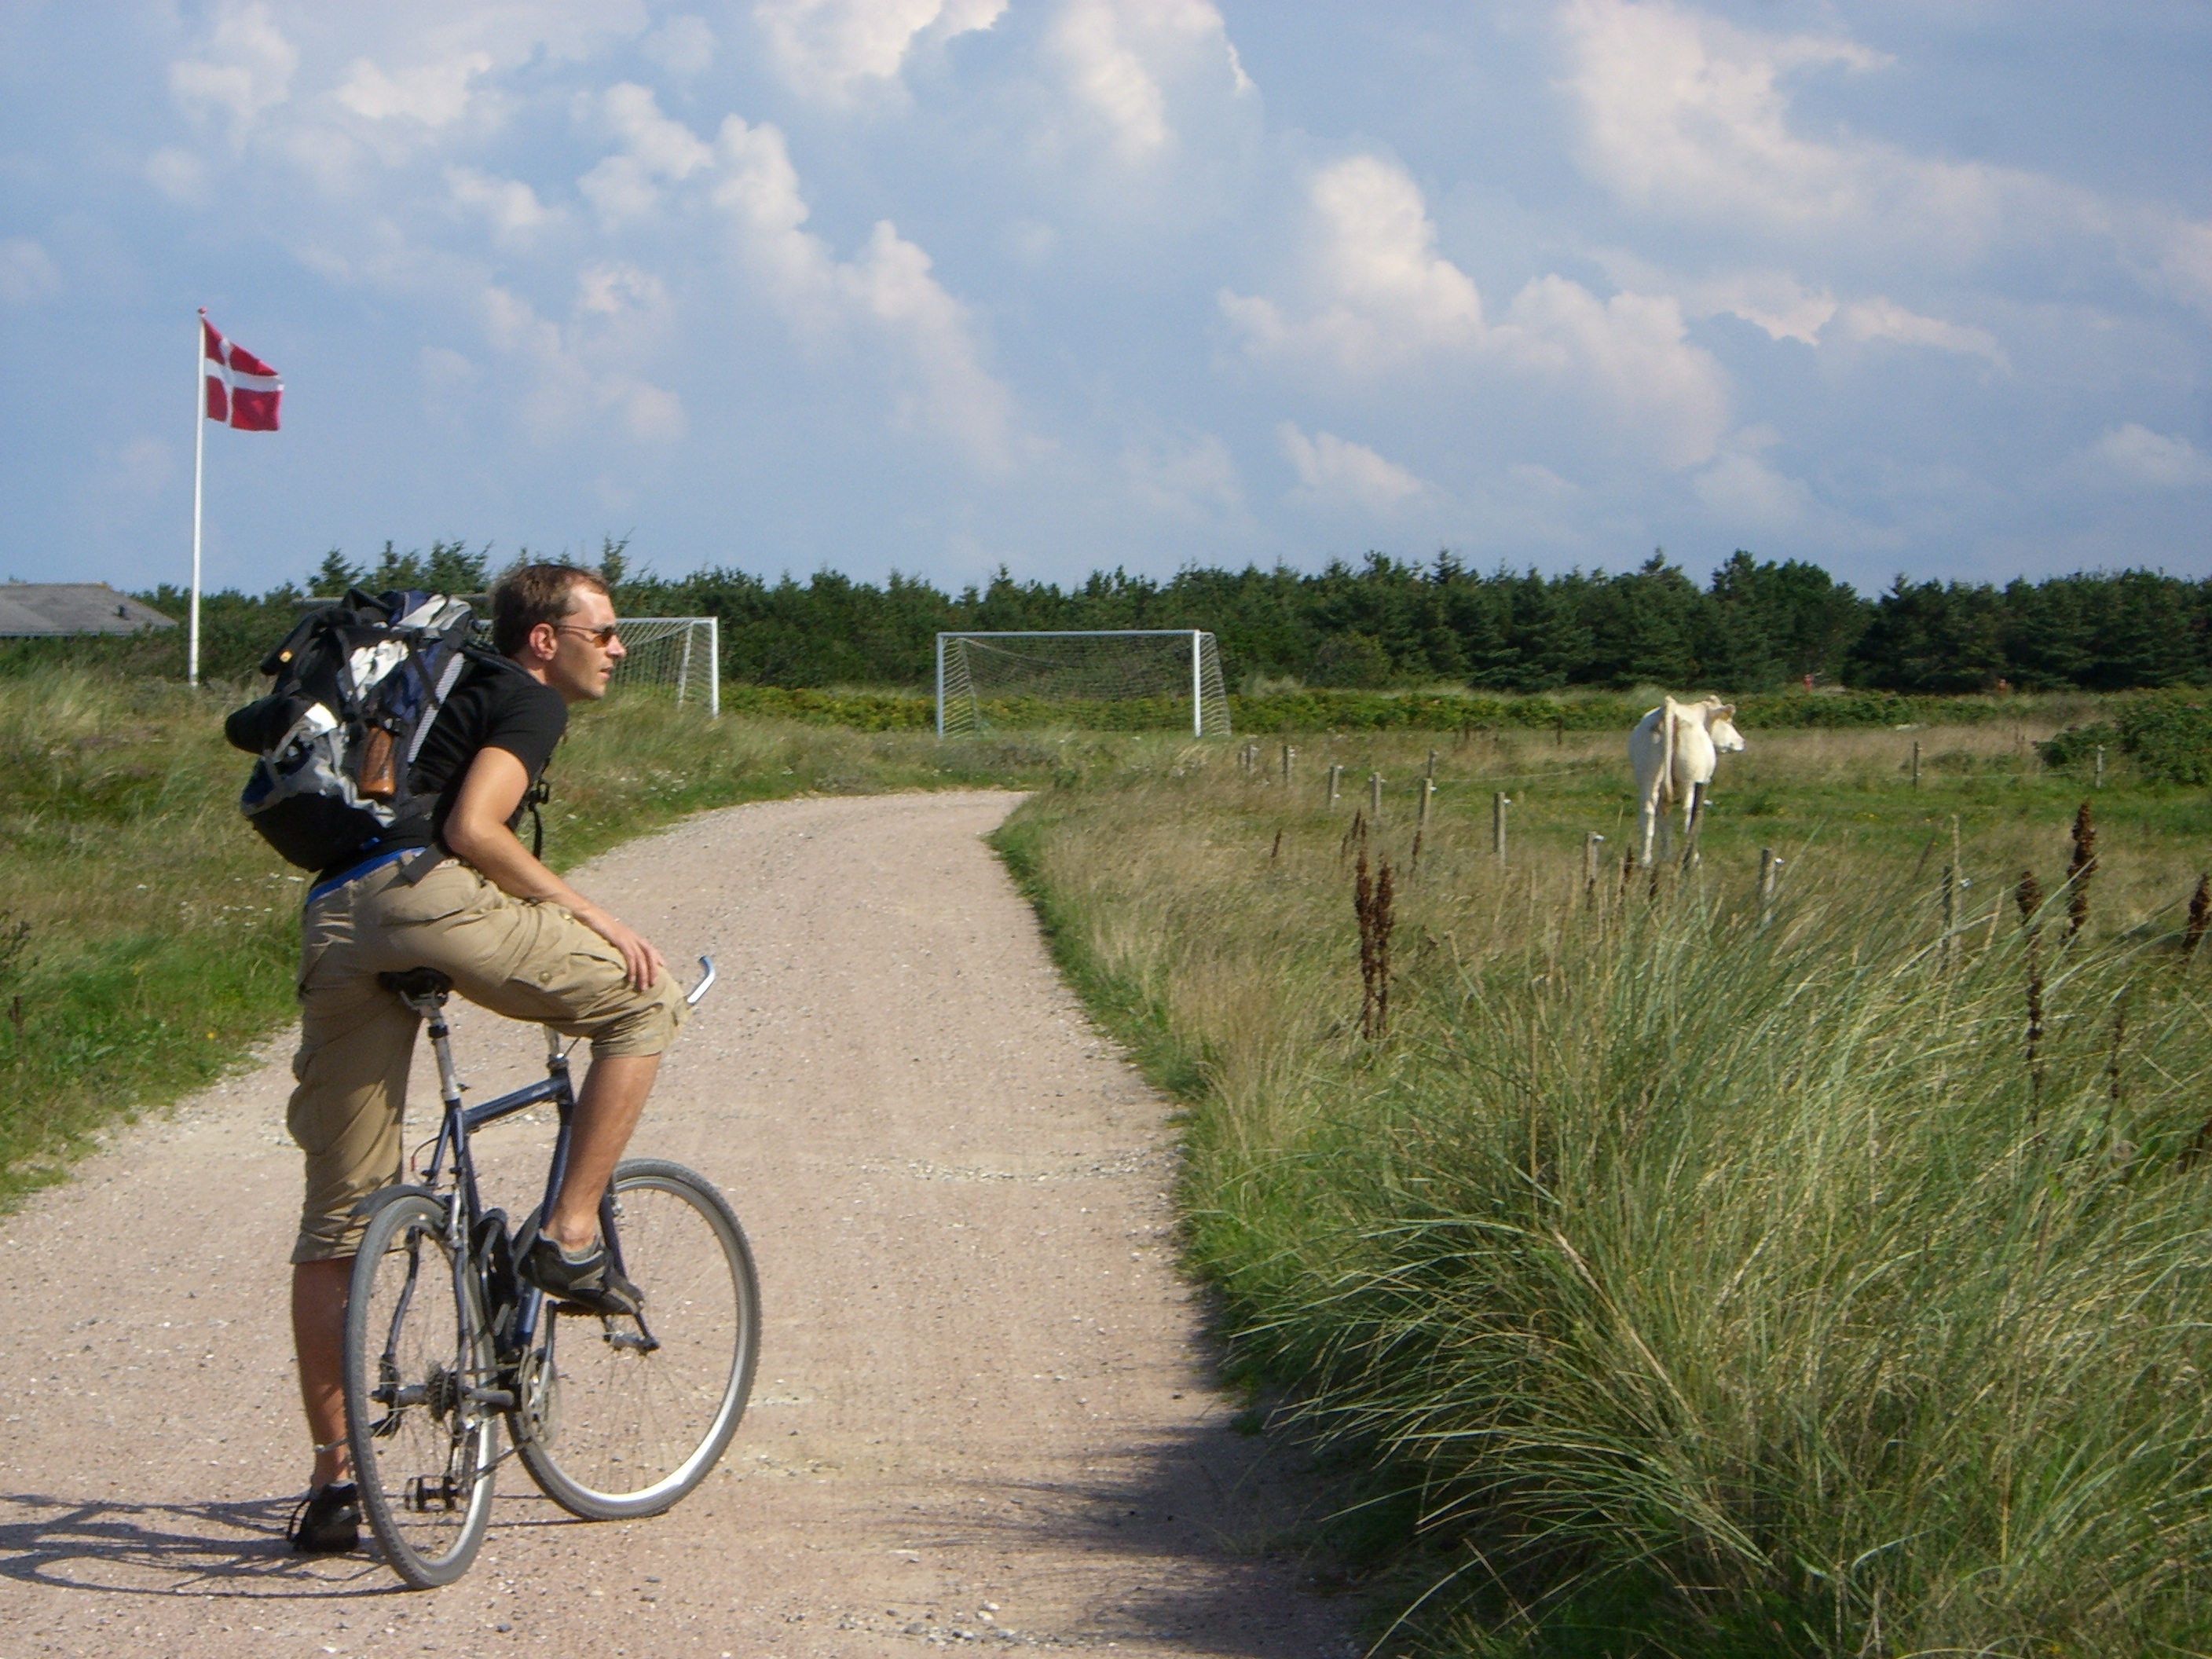
man, meadow, bicycle, bike, recreation, cow, vehicle, cycle, sports equipment, mountain bike, cycling, sports, denmark, mountain biking, rural area, bike ride, road cycling, outdoor recreation, cycle sport, endurance sports